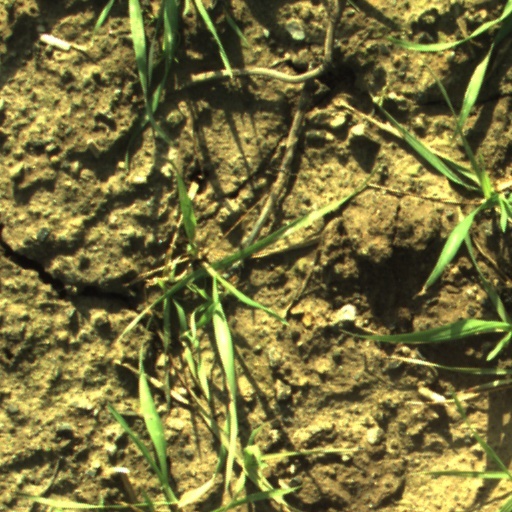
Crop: wheat